Los Angeles FC

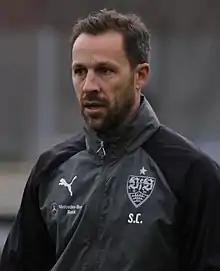
Steve Cherundolo, current coach of LAFC.

Los Angeles FC qualified for CONCACAF Champions League for the first time in 2020. After going down 2–0 in the first leg against Club León, LAFC came back and won 3–0 in the second leg, advancing (3–2 on aggregate) to the round of 16. Shortly after that, due to the COVID-19 pandemic, the tournament was put on hold. When the tournament resumed in December, under a new one-off format, Los Angeles FC defeated Cruz Azul (2–1) after going down 1–0. In the semi-finals LAFC defeated Club América (3–1), again in comeback fashion. They became the third MLS side to advance to the Final, where they were defeated by Tigres UANL (2–1), who had been runners-up in previous editions of the tournament, and who went on to become the runners-up in the Club World Cup.